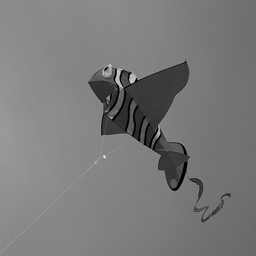
A kite flying through a gray sky on a kite string.
A kite flying in the sky that is shaped like a clown fish with a string attached to it.
Black and white photograph of a kite fashioned to resemble a fish.
A kite that looks like a fish is flying.
A beautiful kite that resembles a sea fish flying in the sky.